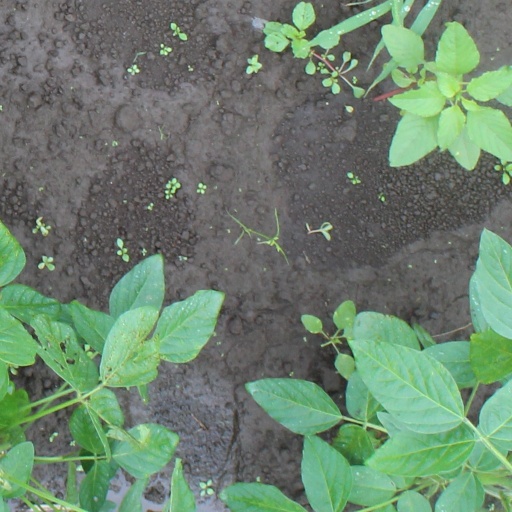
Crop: soybean